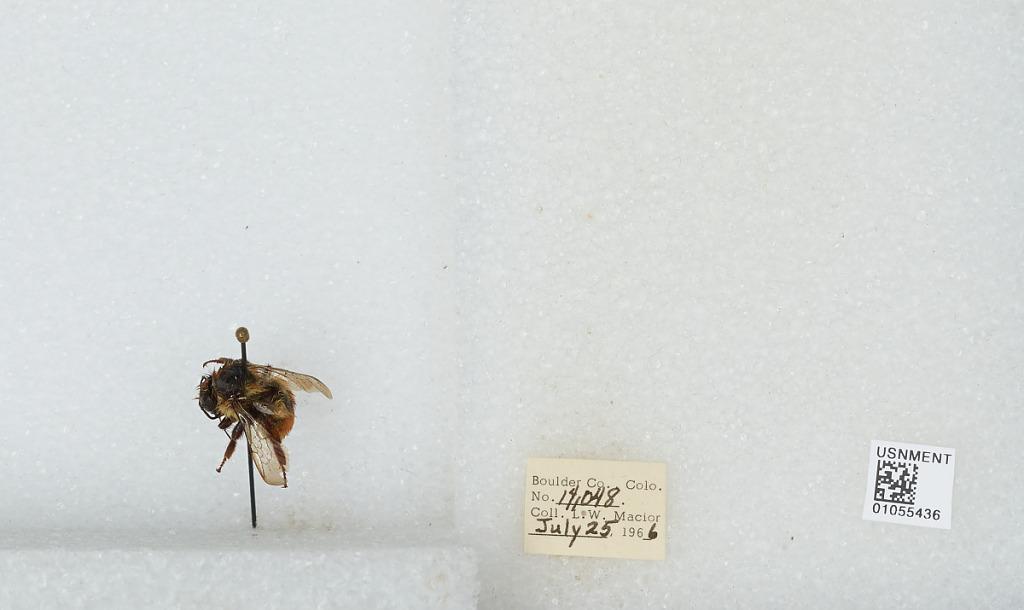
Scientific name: Bombus (Pyrobombus) bifarius Cresson
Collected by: L. Macior
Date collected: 1966-7-25
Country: United States
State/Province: Colorado
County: Boulder
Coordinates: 40.0017, -105.308